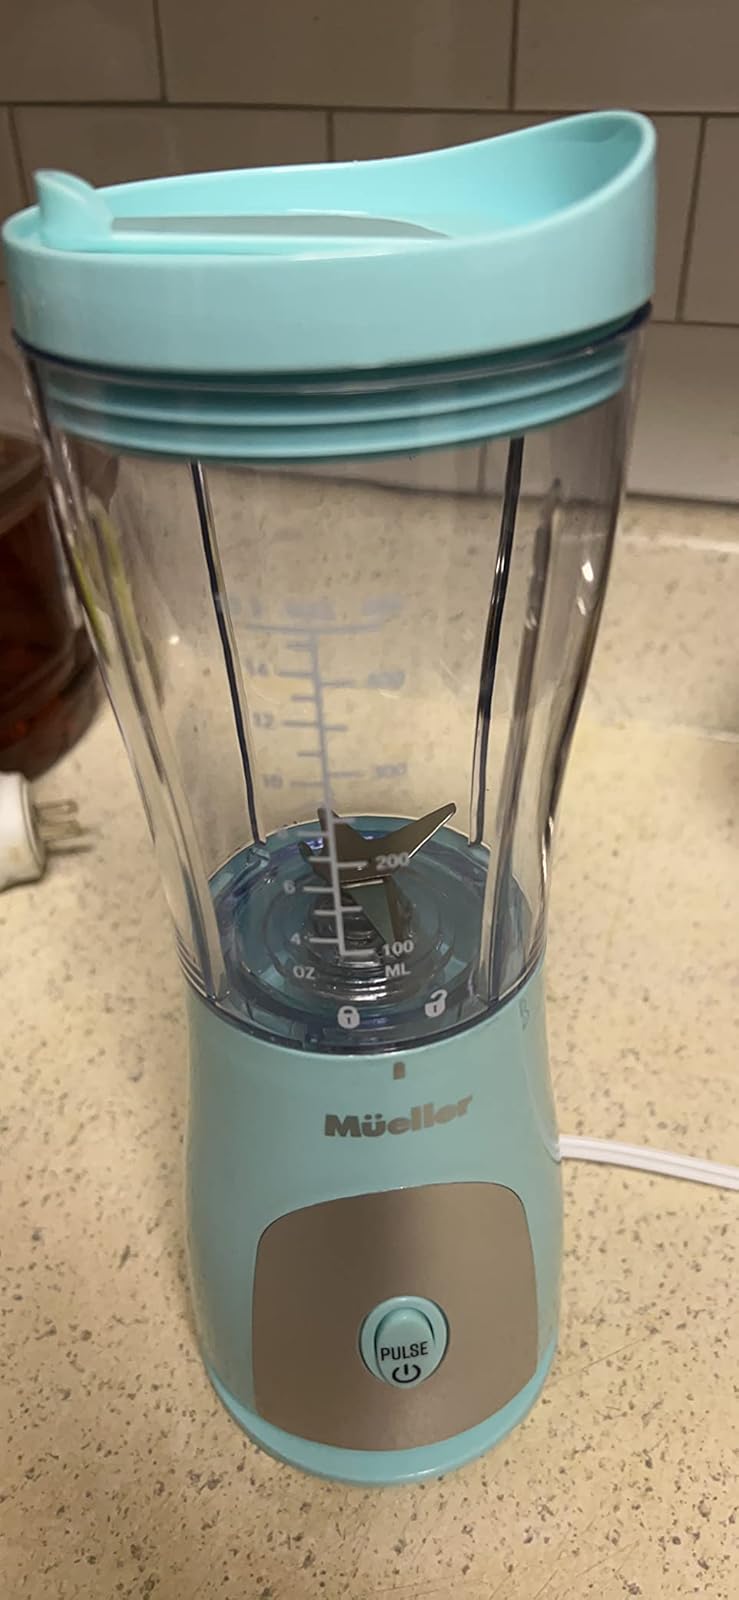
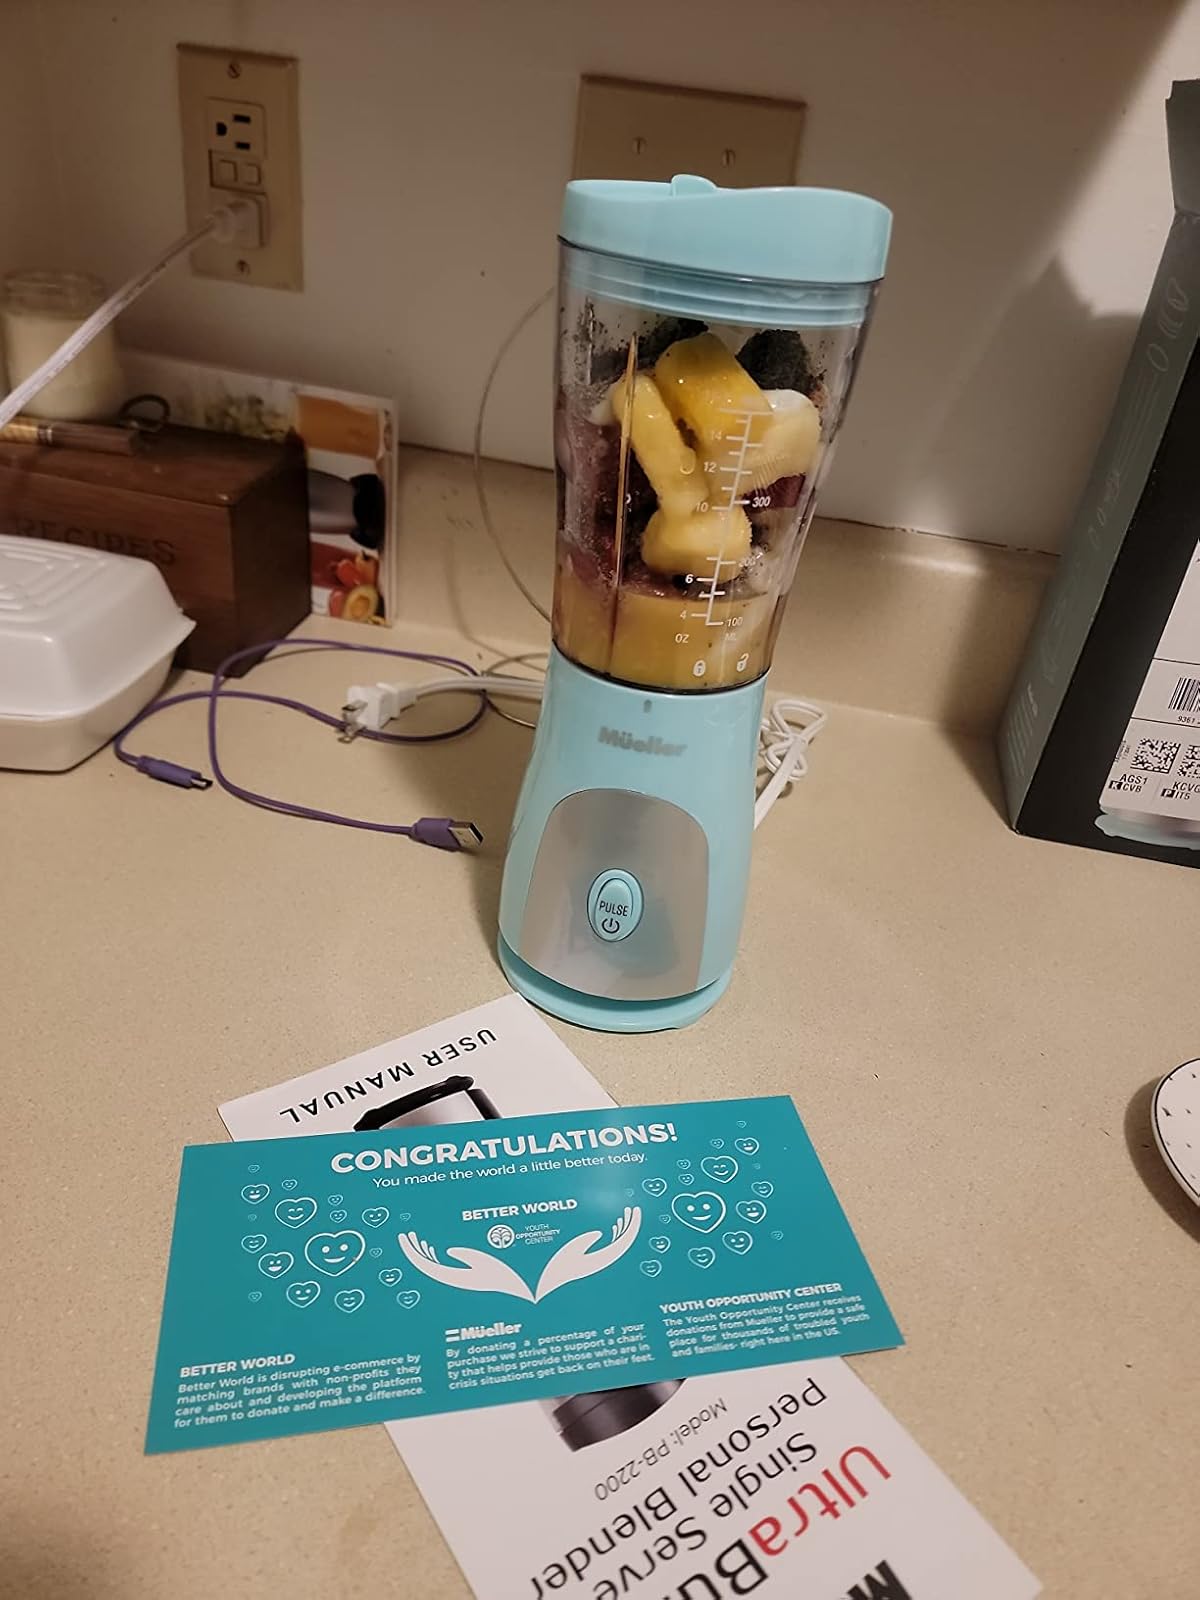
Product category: items_blender
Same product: yes